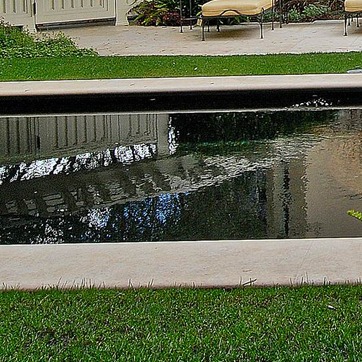
Material: water